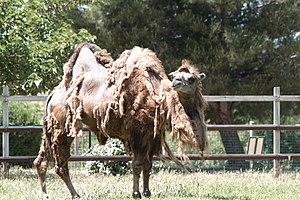
Chameau de Bactriane (Camelus bactrianus) au parc zoologique de La Barben (France).
Le chameau de Bactriane, appelé aussi chameau à deux bosses ou simplement chameau, est une espèce d'artiodactyles de la famille des Camelidae. Il est natif des steppes et des régions arides de l'Asie centrale. L'épithète spécifique bactrianus évoque l'une des régions où les chameaux domestiques étaient autrefois communément élevés : la Bactriane. Sa femelle est dénommée la chamelle et le juvénile le chamelon. Ce mammifère ruminant diffère du dromadaire par ses deux bosses dorsales graisseuses, par son poids et sa taille plus élevés, et par une fourrure bien plus abondante. Le chameau et le dromadaire appartiennent tous deux au genre Camelus et peuvent produire des hybrides viables et fertiles.